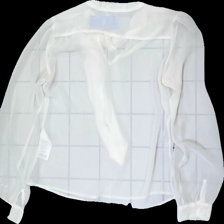
View: back
Type: Blouse
Category: Ladies
Brand: Only
Colors: White
Material: 100% polyester
Pattern: Transparent
Cut: Regular
Size: L
Season: All
Stains: Minor
Damage: fläck
Damage location: bottom left
Damage 2 location: middle right
Price range: <50
Recommended usage: Remake
Description: vit genomskinlig blus, fläck på arm